Charles Hall (New Zealand politician)

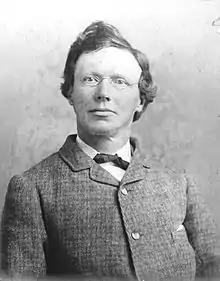

Charles Hall (c. 1842 – 29 May 1937) was a Liberal Party Member of Parliament in New Zealand. He represented the Waipawa electorate from 1893 to 1896 when he was defeated, then from 1899 to 1911 when he retired.